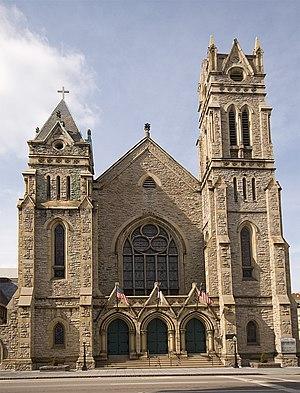
L'Église presbytérienne aux États-Unis d'Amérique a été la première dénomination presbytérienne à l'échelle nationale aux États-Unis. Elle a existé de 1789 à 1958, année où elle a fusionné avec l'Église presbytérienne de l'Amérique du Nord, une dénomination presbytérienne qui plonge ses racines dans les traditions seceder et covenantaire. La nouvelle église créée en 1958 a été nommé Église presbytérienne unie aux États-Unis d'Amérique et a été le prédécesseur direct de l'actuelle Église presbytérienne.